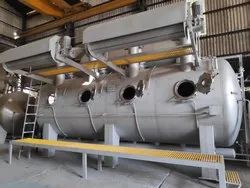
Label: Terry_Towel_Fabric_Dyeing_Machine